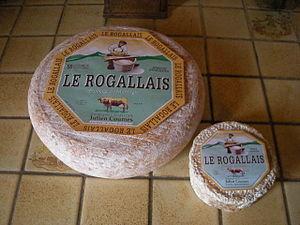
Fromage «
La cuisine occitane est une cuisine diversifiée qui a des traits caractéristiques de la cuisine méditerranéenne, mais se différencie des cuisines catalane et italienne. En raison de la taille de l'Occitanie et la grande variété de ses terroirs, allant des Pyrénées aux Alpes, de la côte méditerranéenne au Massif central qu'elle englobe majoritairement, c'est une cuisine très variée mais, au-delà de la traditionnelle partition entre l'usage de la graisse de canard au sud ouest et de l'huile d'olive au sud-est, il existe un certain nombre de traits communs à l'ensemble de ce territoire et l'opposant parfois nettement au reste de la France.
La cuisine ariégeoise est une cuisine du terroir, basée des produits régionaux pyrénéens, tels les confits, le fromage ou la charcuterie locale.
Le Rogallais est une marque commerciale apposée sur deux fromages français de laiterie fabriqués à Seix dans le département de l'Ariège. L’affinage se fait sur six à huit semaines, la croûte est naturelle avec des couleurs automnales et légèrement tachetée, elle est crémeuse et aérée. Il est originaire des montagnes de Rogalle, et est fabriqué de père en fils depuis cinq générations.